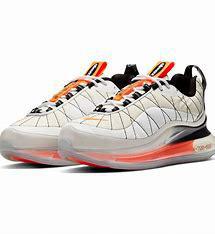
Brand: Nike
Model: MX 720 818